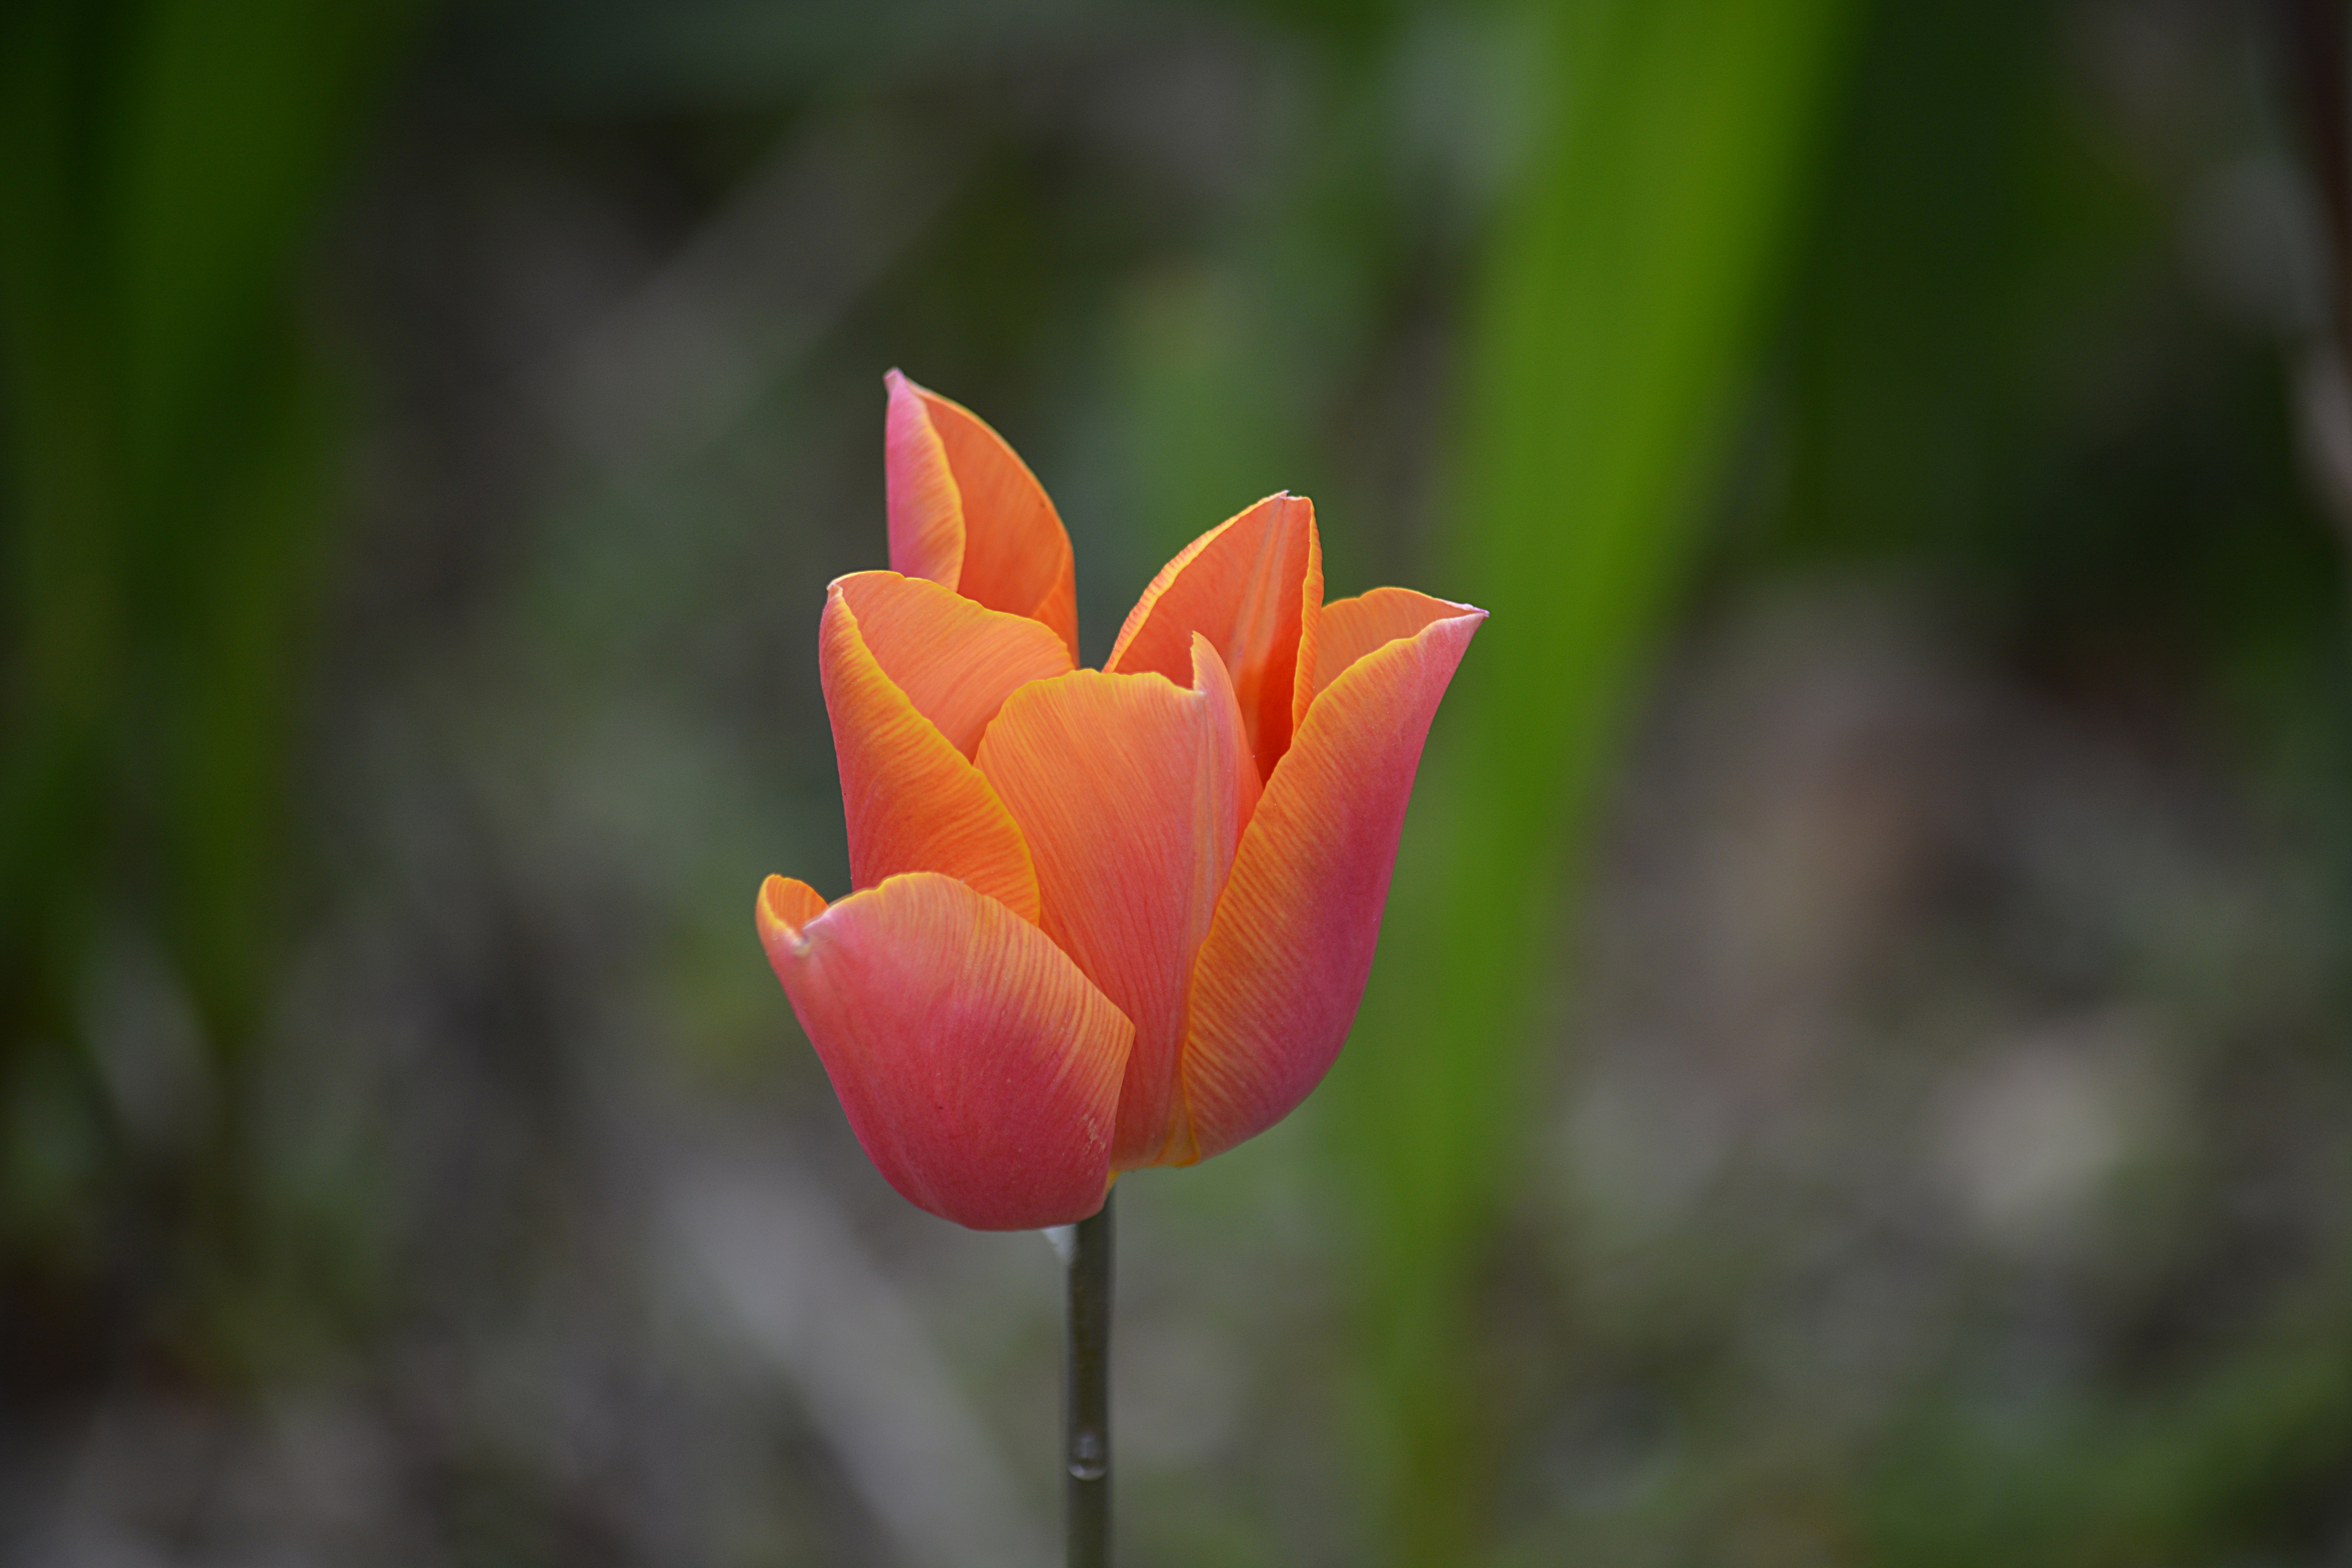
nature, plant, flower, petal, tulip, spring, color, botany, yellow, garden, flora, close up, petals, bud, flowering, macro photography, flowering plant, tulip spring, lily family, plant stem, land plant